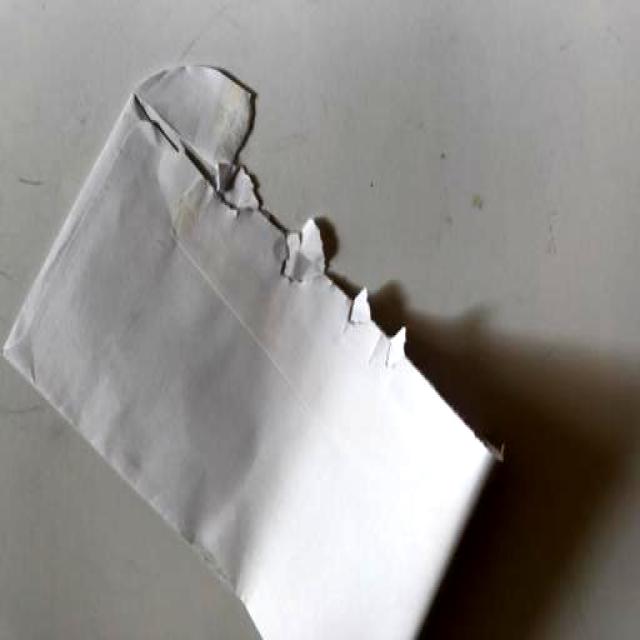
Label: Paper